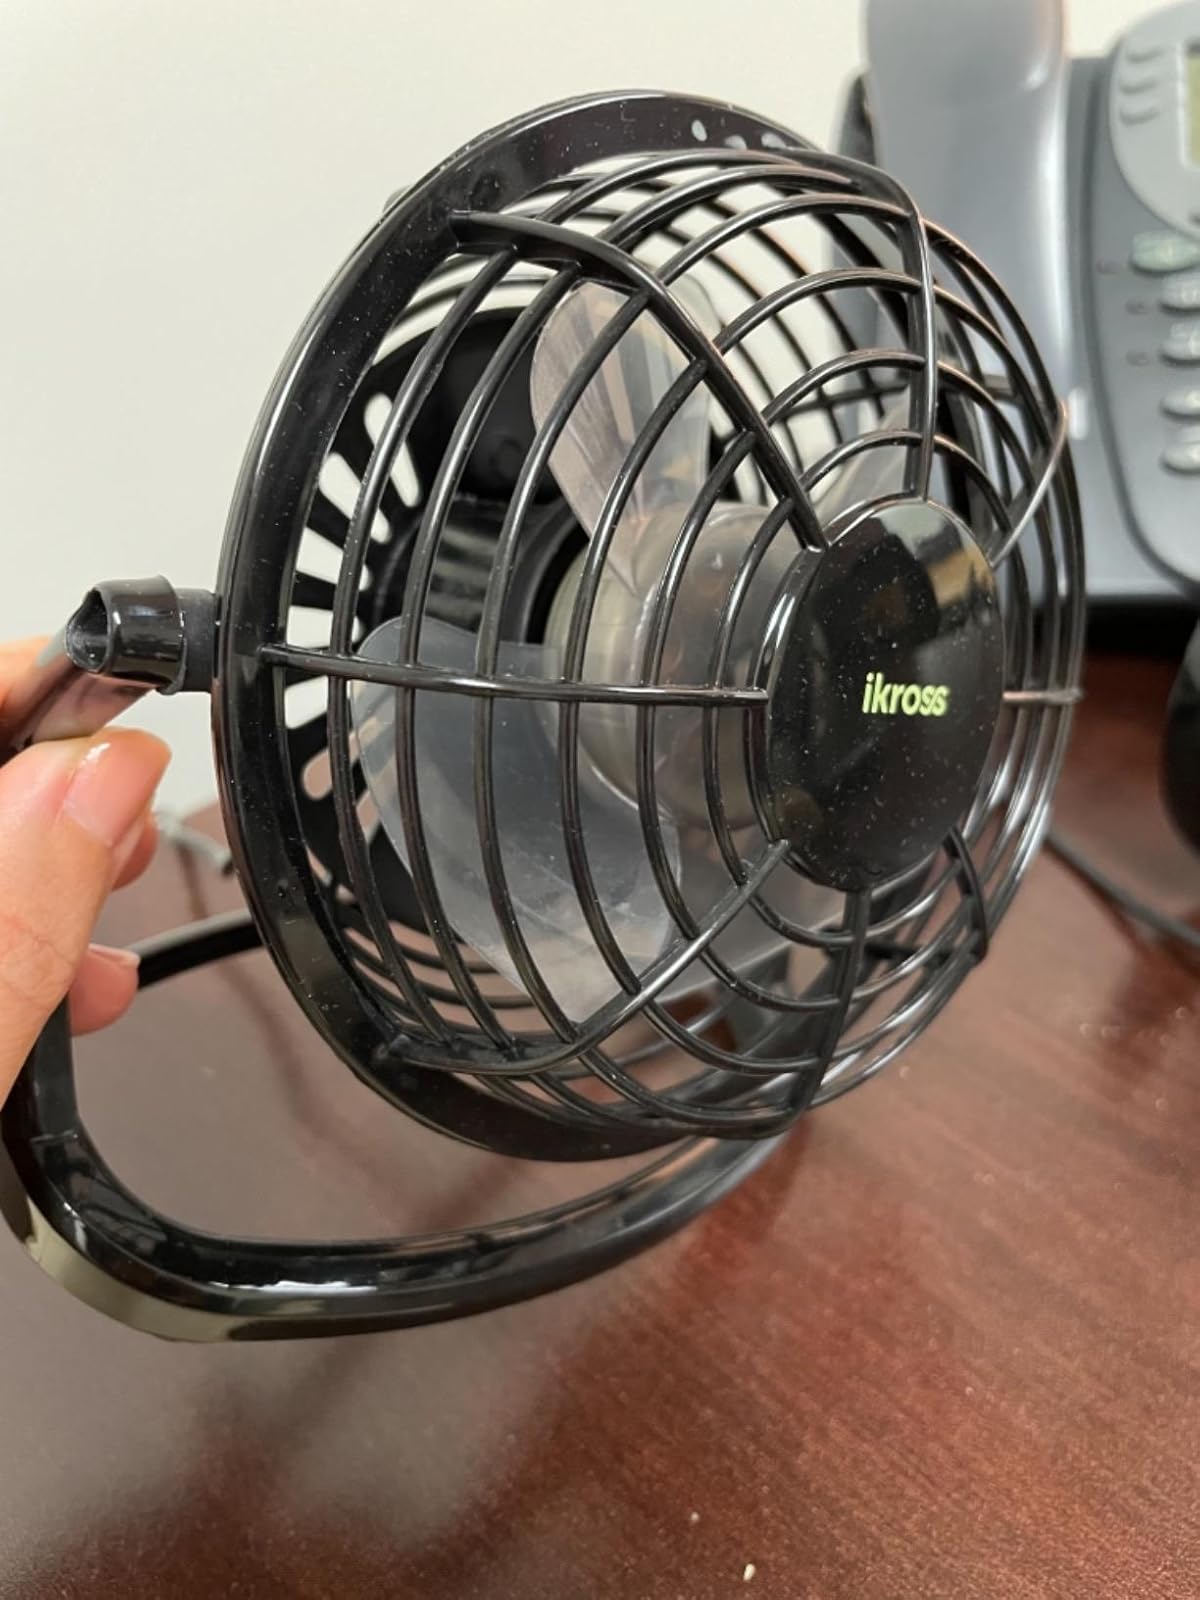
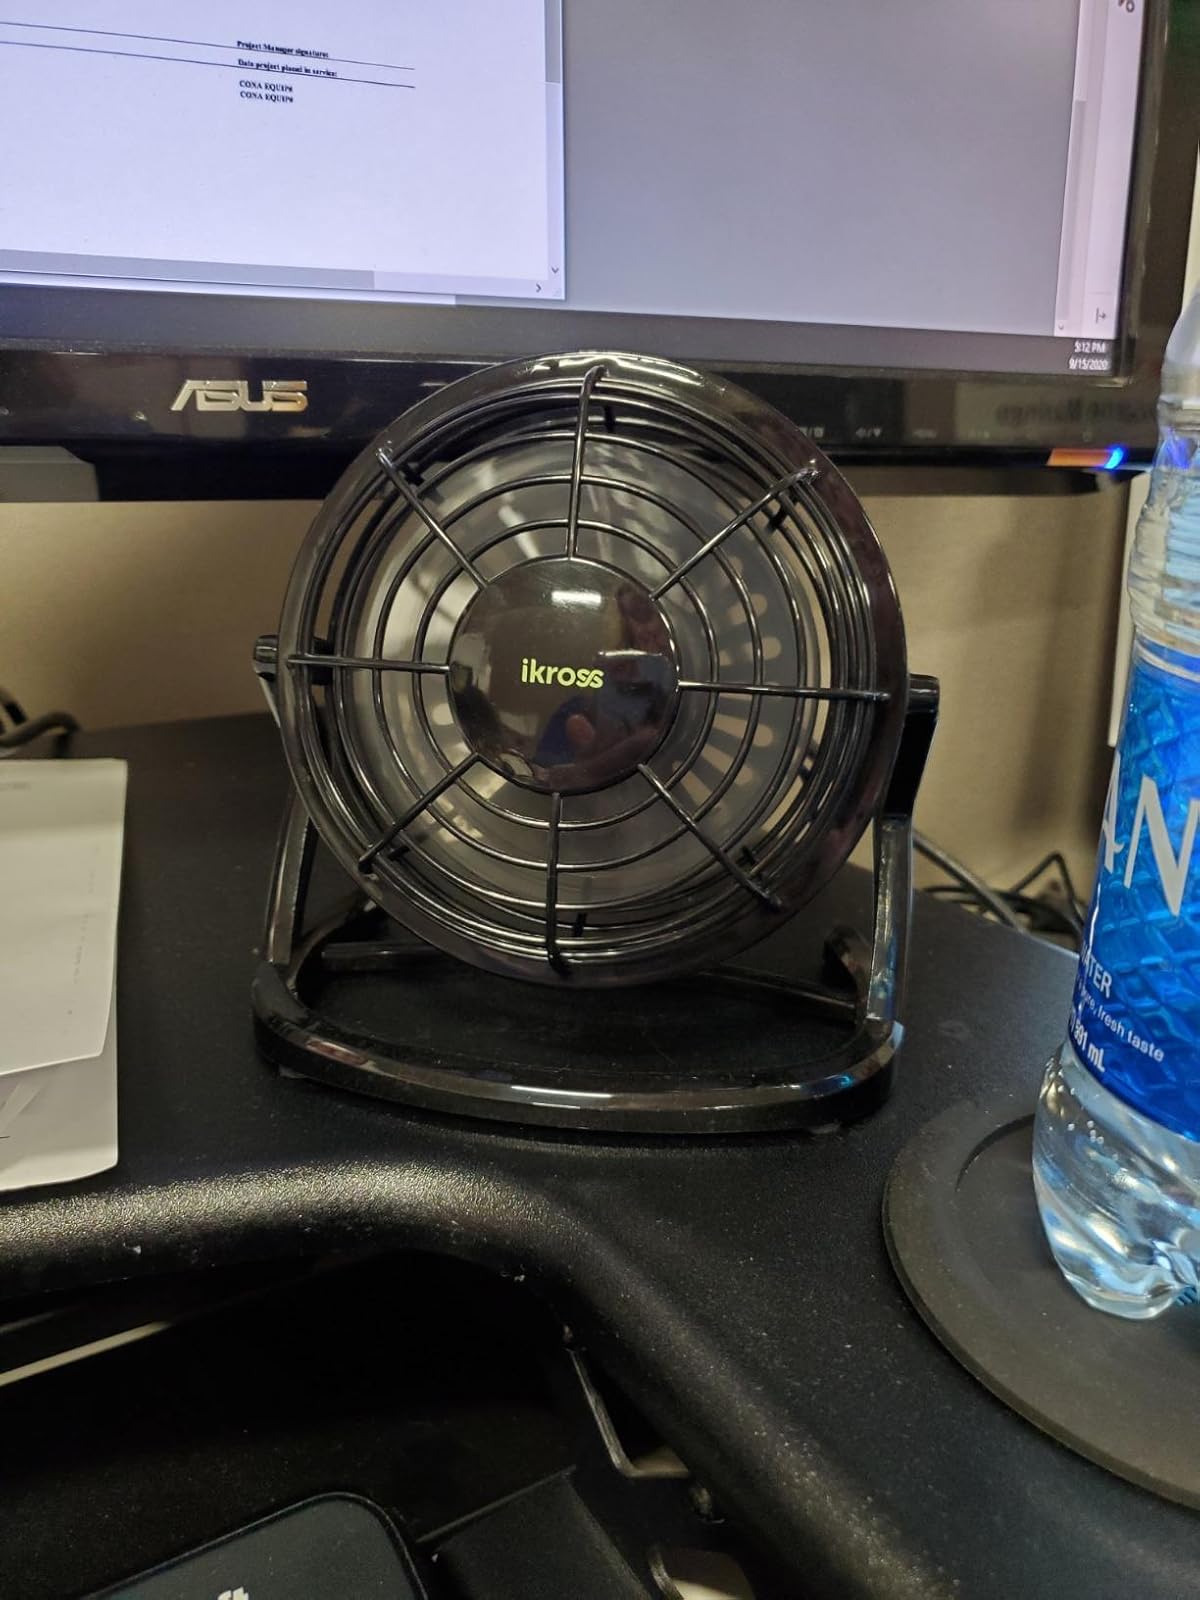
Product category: fan
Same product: yes